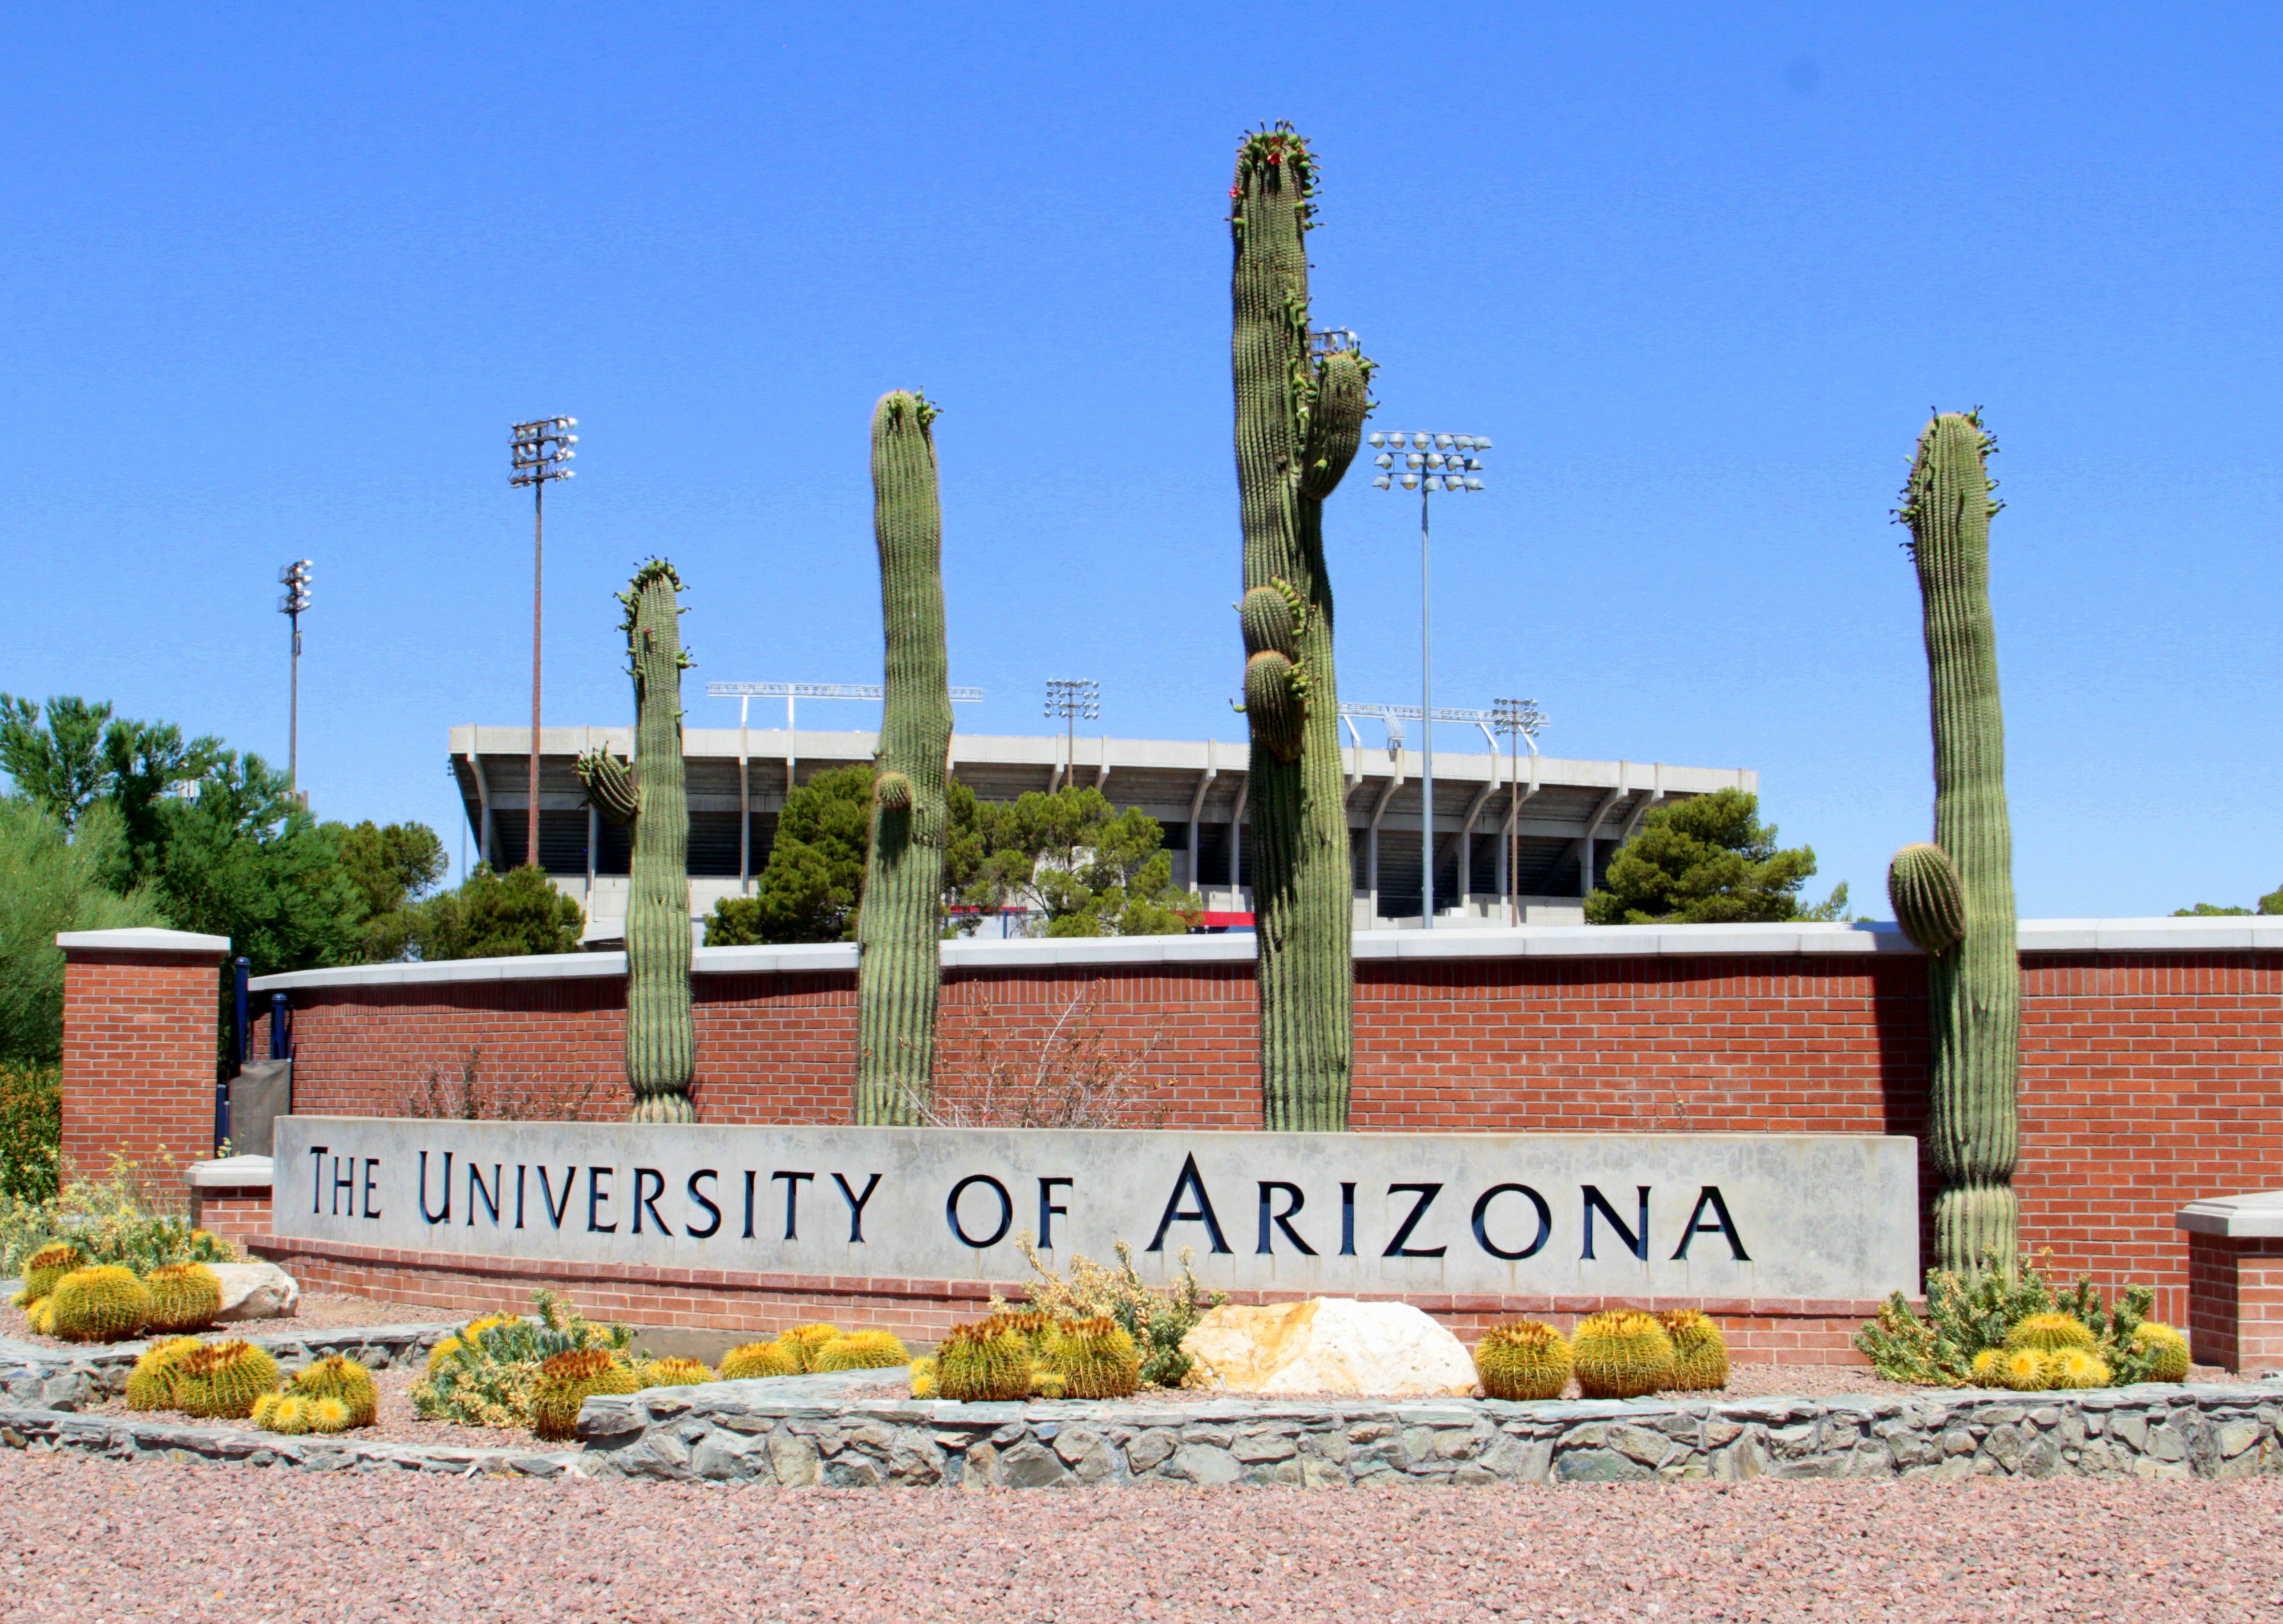
palace, monument, plaza, landmark, education, arizona, memorial, university, school, campus, estate, tucson, uofa, university of arizona